Woman Thou Art Loosed

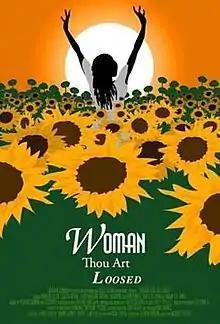
Theatrical release poster

Woman Thou Art Loosed is a 2004 American drama film directed by Michael Schultz and written by Stan Foster. It was produced by Stan Foster and Reuben Cannon. It is the 44th film or series directed by Schultz and is adapted from the self-help novel by T. D. Jakes. The film tells the story of a young woman who must come to terms with a long history of sexual abuse, drug addiction, and poverty. It has been reported that the story was loosely based on the screenwriter's past relationship with a college girlfriend. A gospel stage play, written, directed, and produced by Tyler Perry, preceded the film.